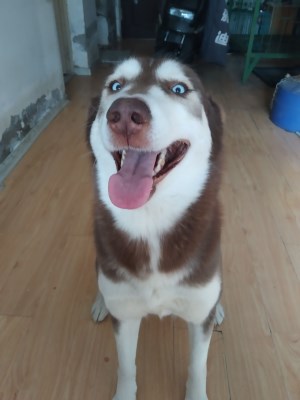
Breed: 1160-n000003-Siberian_husky